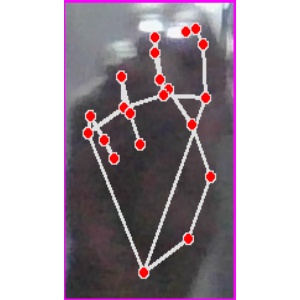
अक्षर: ङ